Awan (tribe)

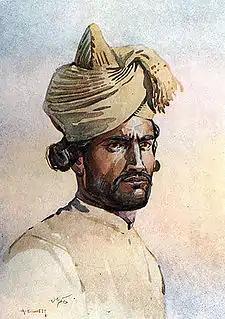
Watercolour of an Awan sepoy, named Hakim Khan, painted by Major A.C. Lovett, circa 1908. The painting is included in the book, The Armies of India (published in 1911).

Awan is a tribe and ethnic community centred in the Northern and Punjab regions of Pakistan, the name Awan is used as a surname for this tribe. Awans are predominantly present in the northern, central, and western parts of Punjab, with significant population also present in Khyber Pakhtunkhwa, Azad Kashmir, and to a lesser extent, in Sindh and Balochistan. The tribe claim Arab, particularly Alid, origin through its primary ancestor Qutub Shah, who is said to have came to modern-day Pakistan with Mahmud of Ghazni.